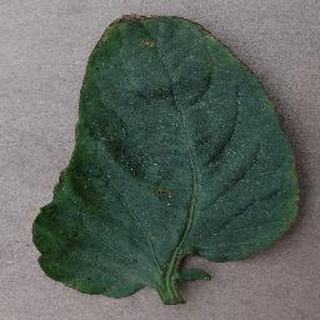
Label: tomato_bacterial_spot